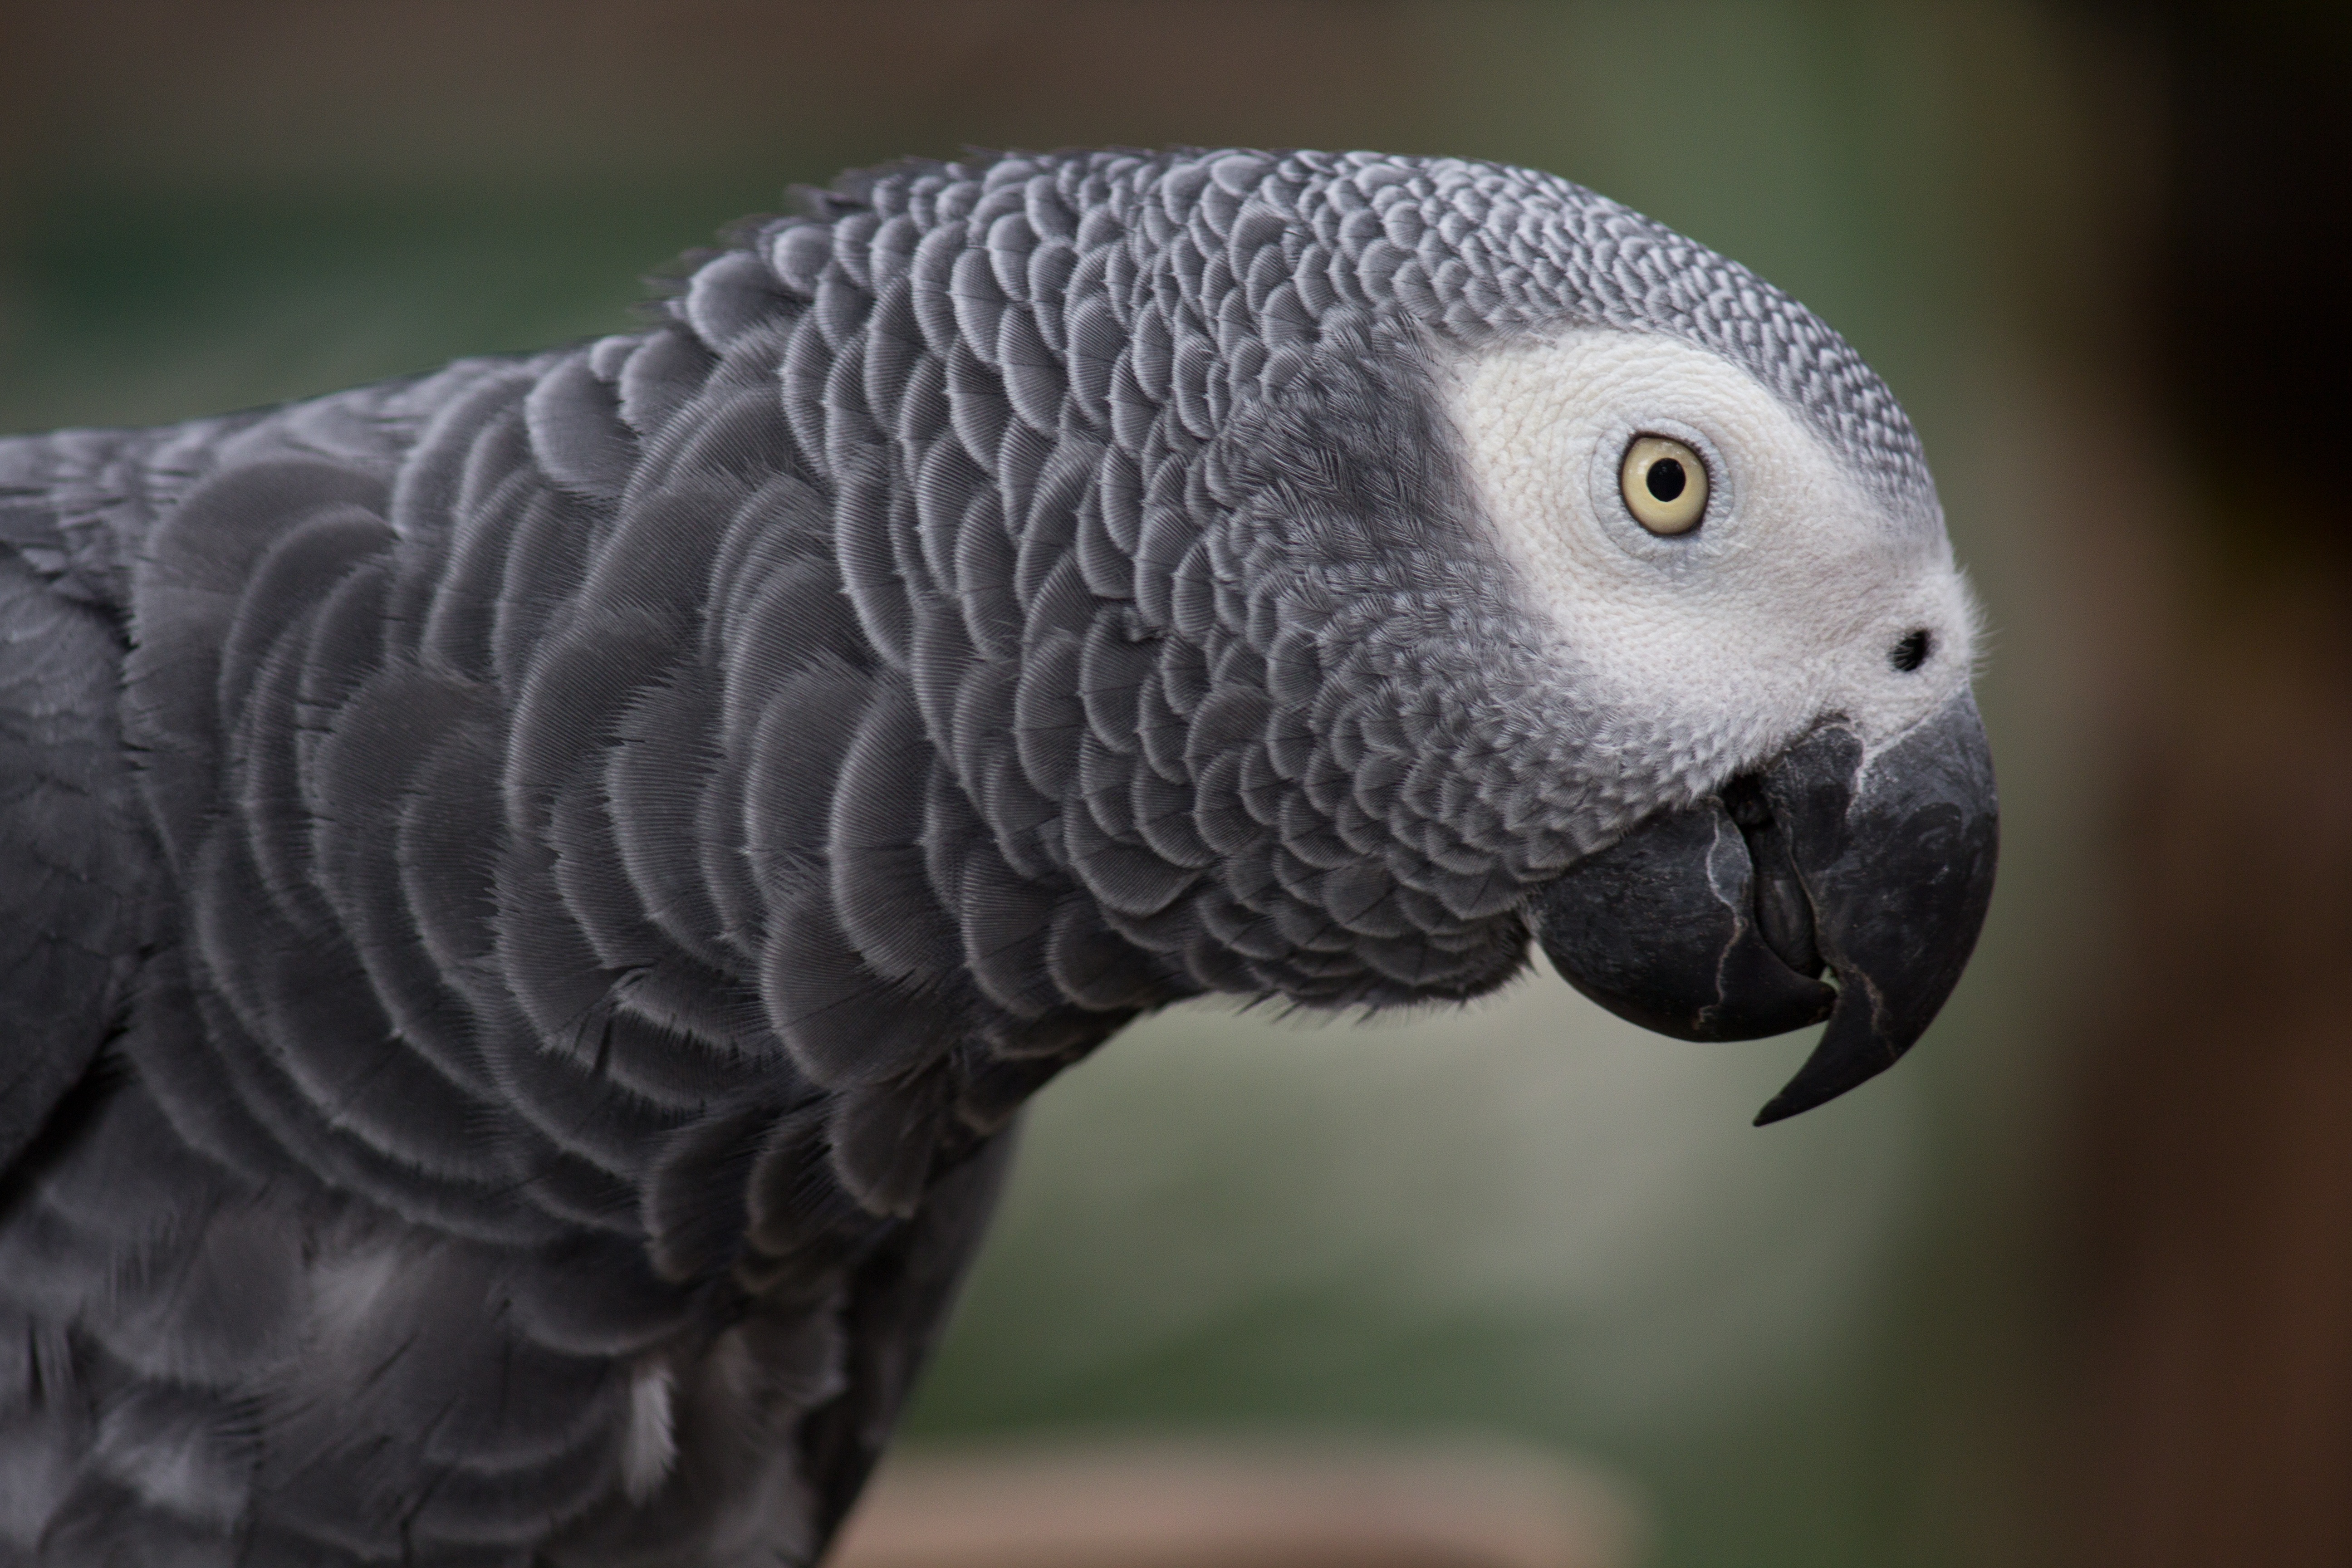
bird, wing, wildlife, beak, fauna, close up, vertebrate, parrot, parakeet, african grey parrot, grey bird, grey parrot, common pet parakeet, sulphur crested cockatoo, african grey